Mil Mi-26

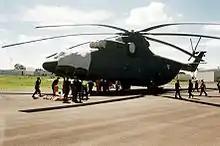
A Mexican Air Force Mil Mi-26 being loaded at Santa Lucía Air Force Base, Mexico

On 19 August 2002, Chechen separatists hit an overloaded Mi-26 with a surface-to-air missile, causing it to crash-land in a minefield, killing 127 of the people on boardthe greatest loss of life in the history of helicopter aviation.